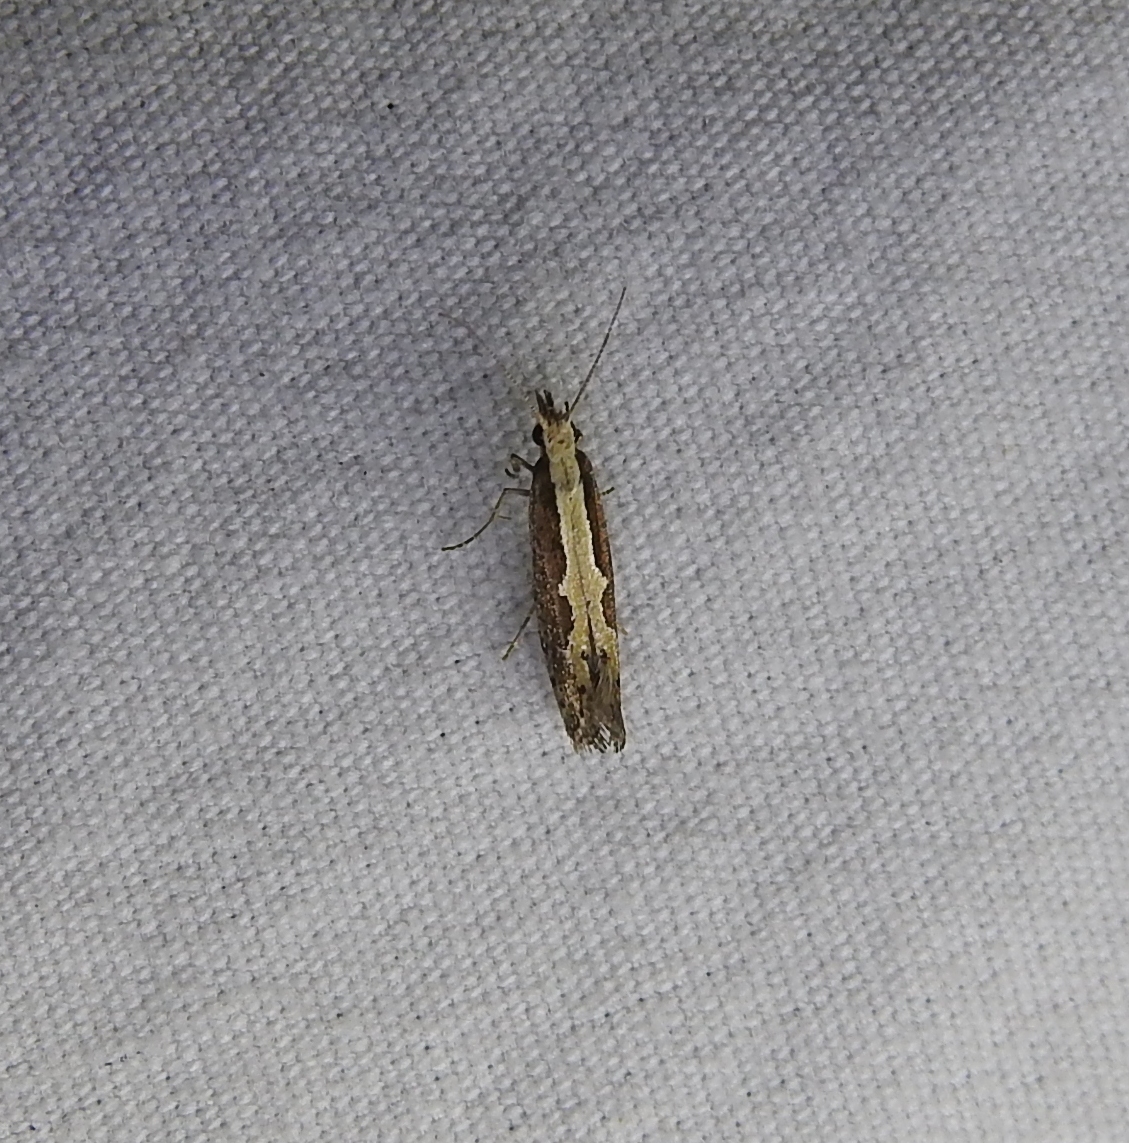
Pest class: diamondback_moth